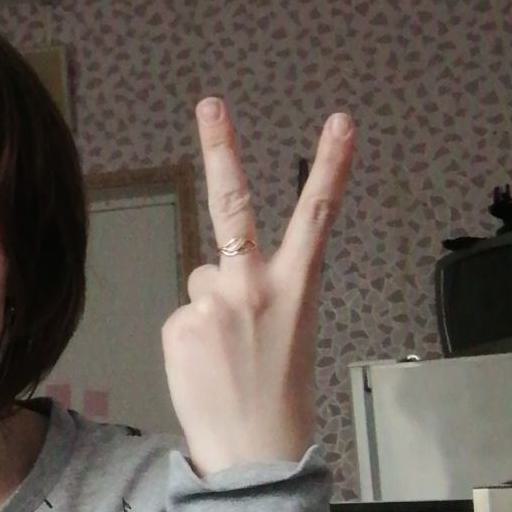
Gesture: peace_inverted